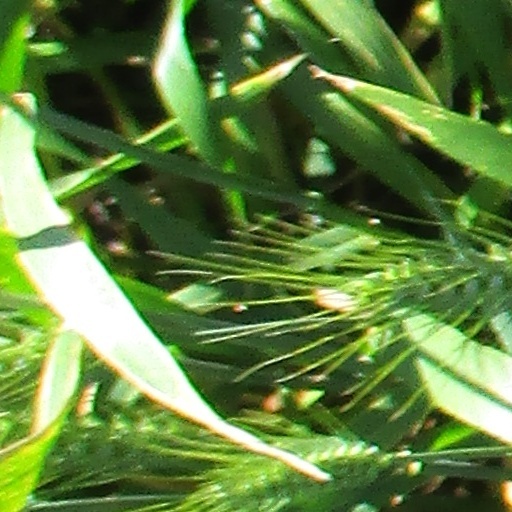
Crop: wheat